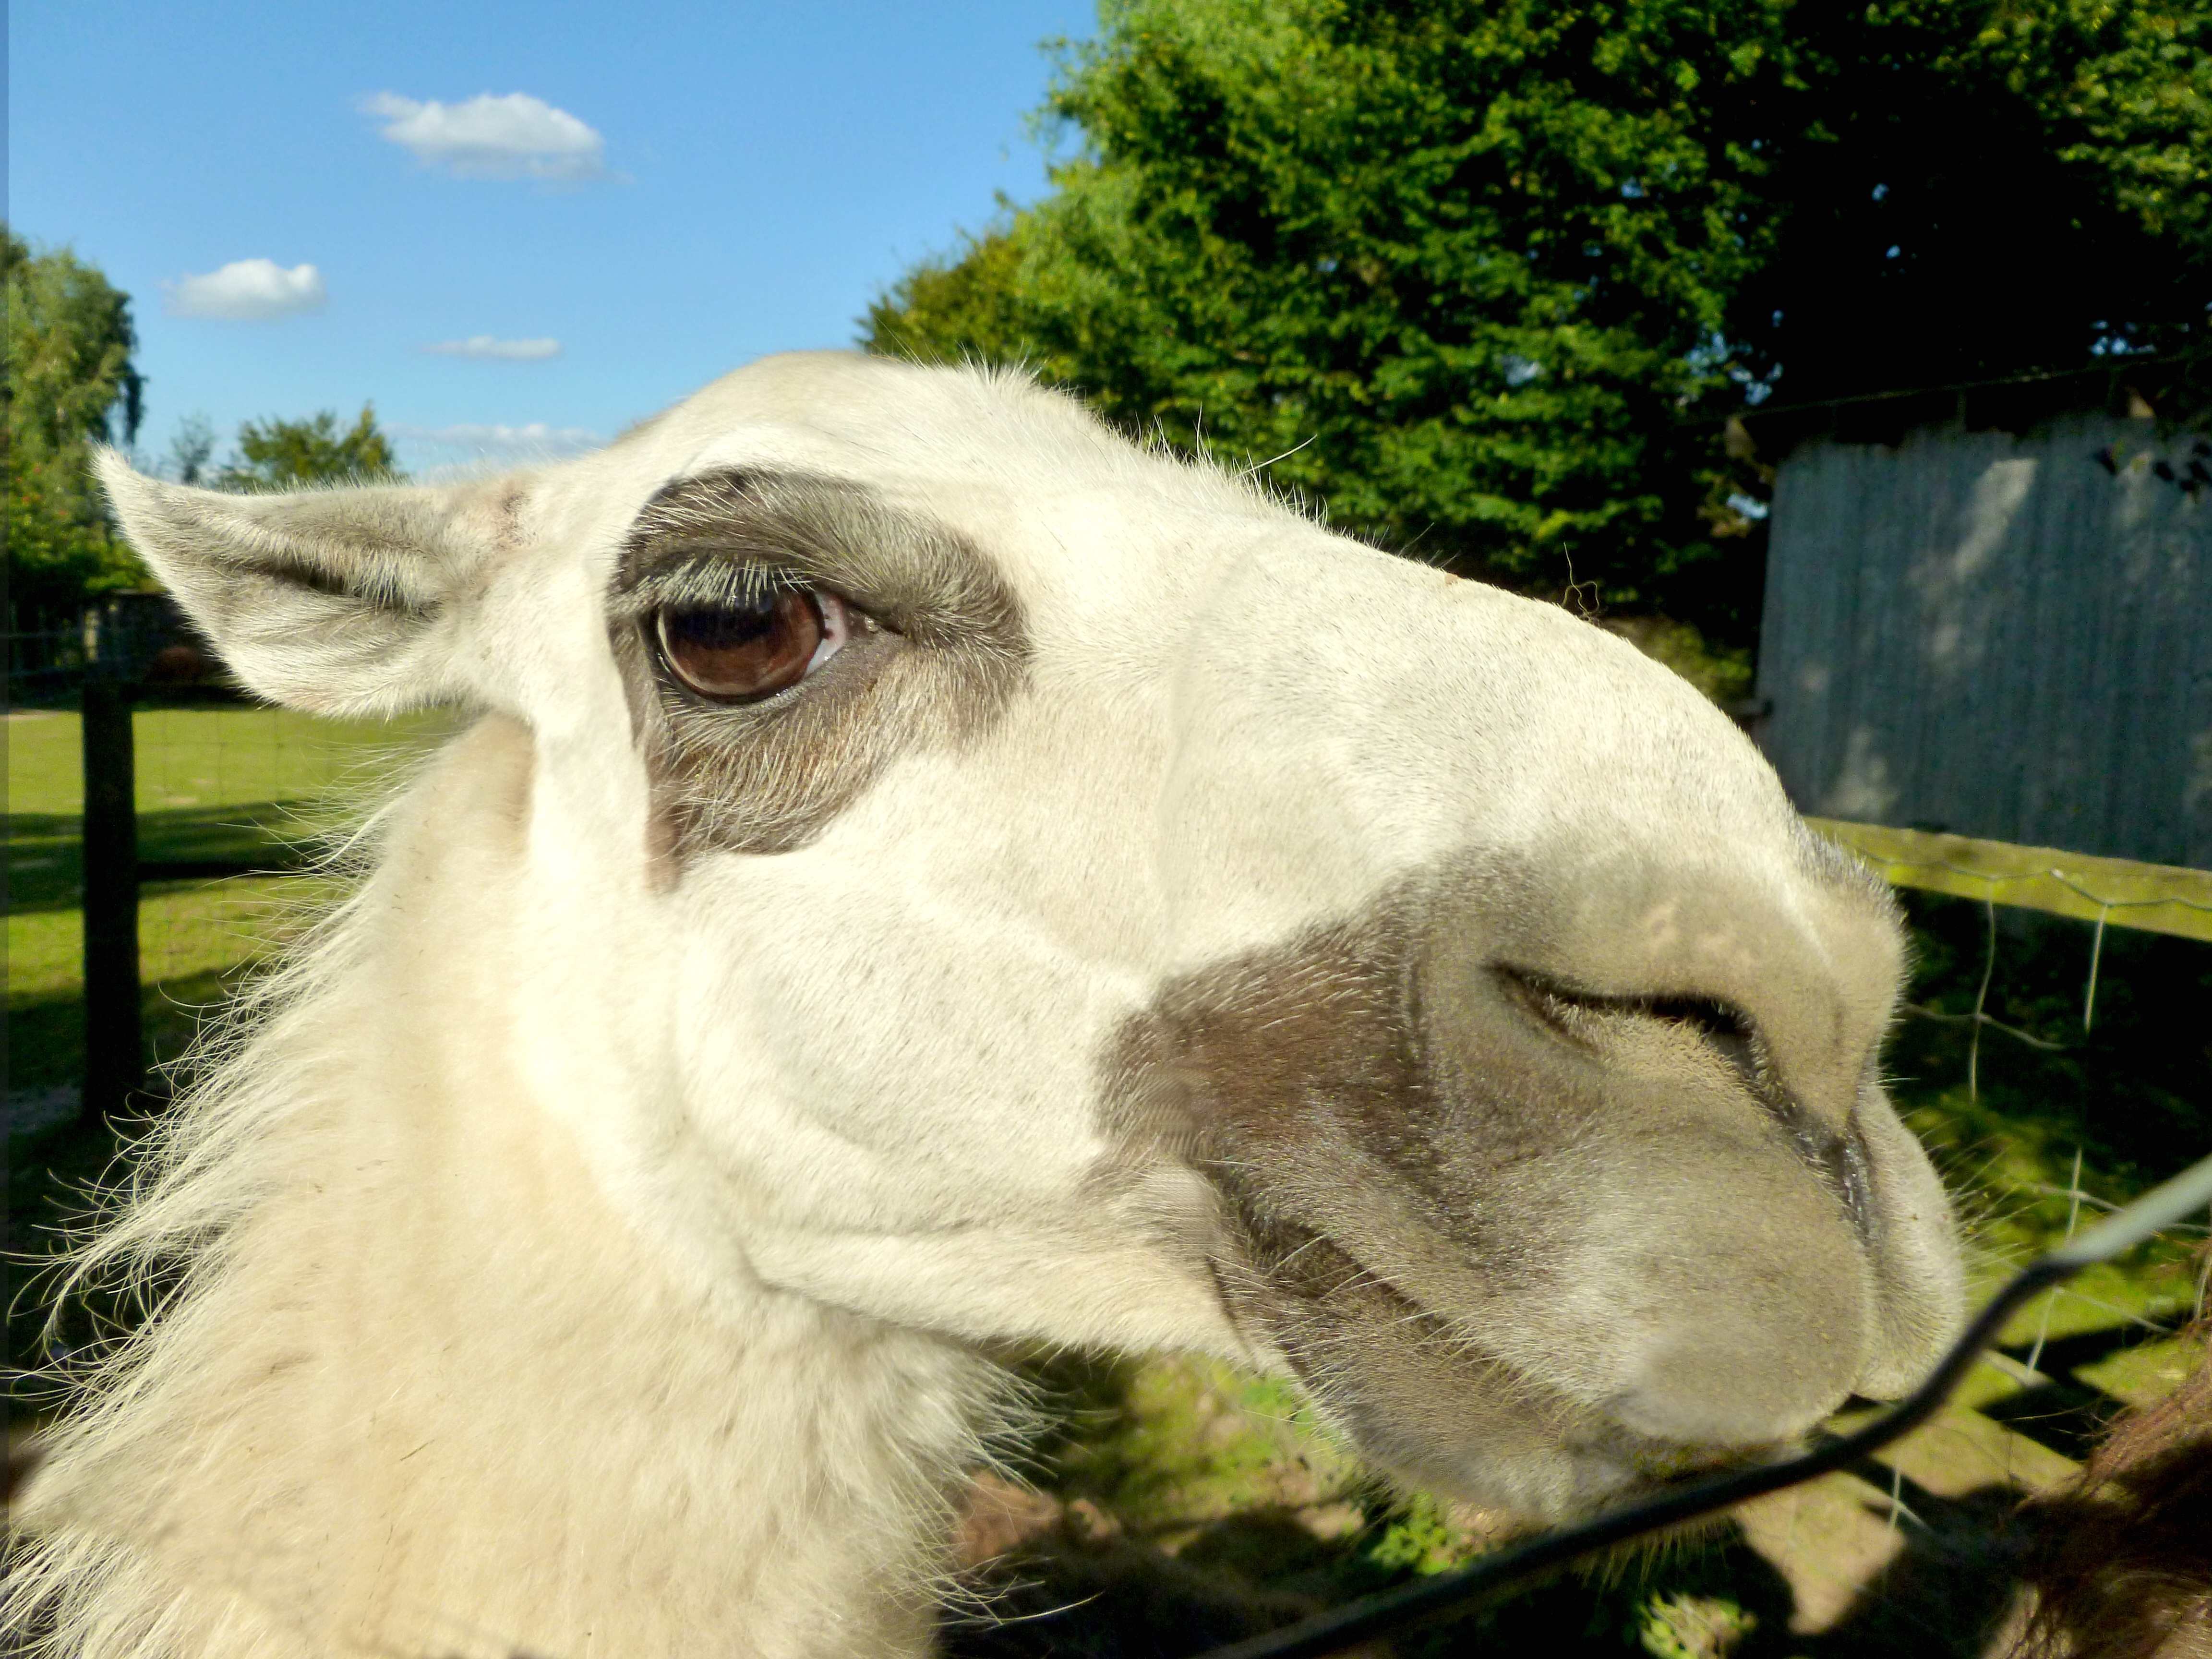
nature, view, zoo, fur, fluffy, pasture, mammal, wool, fauna, llama, alpaca, face, animals, head, vertebrate, creature, curious, wildlife photography, herd animal, bright coat, camel like mammal